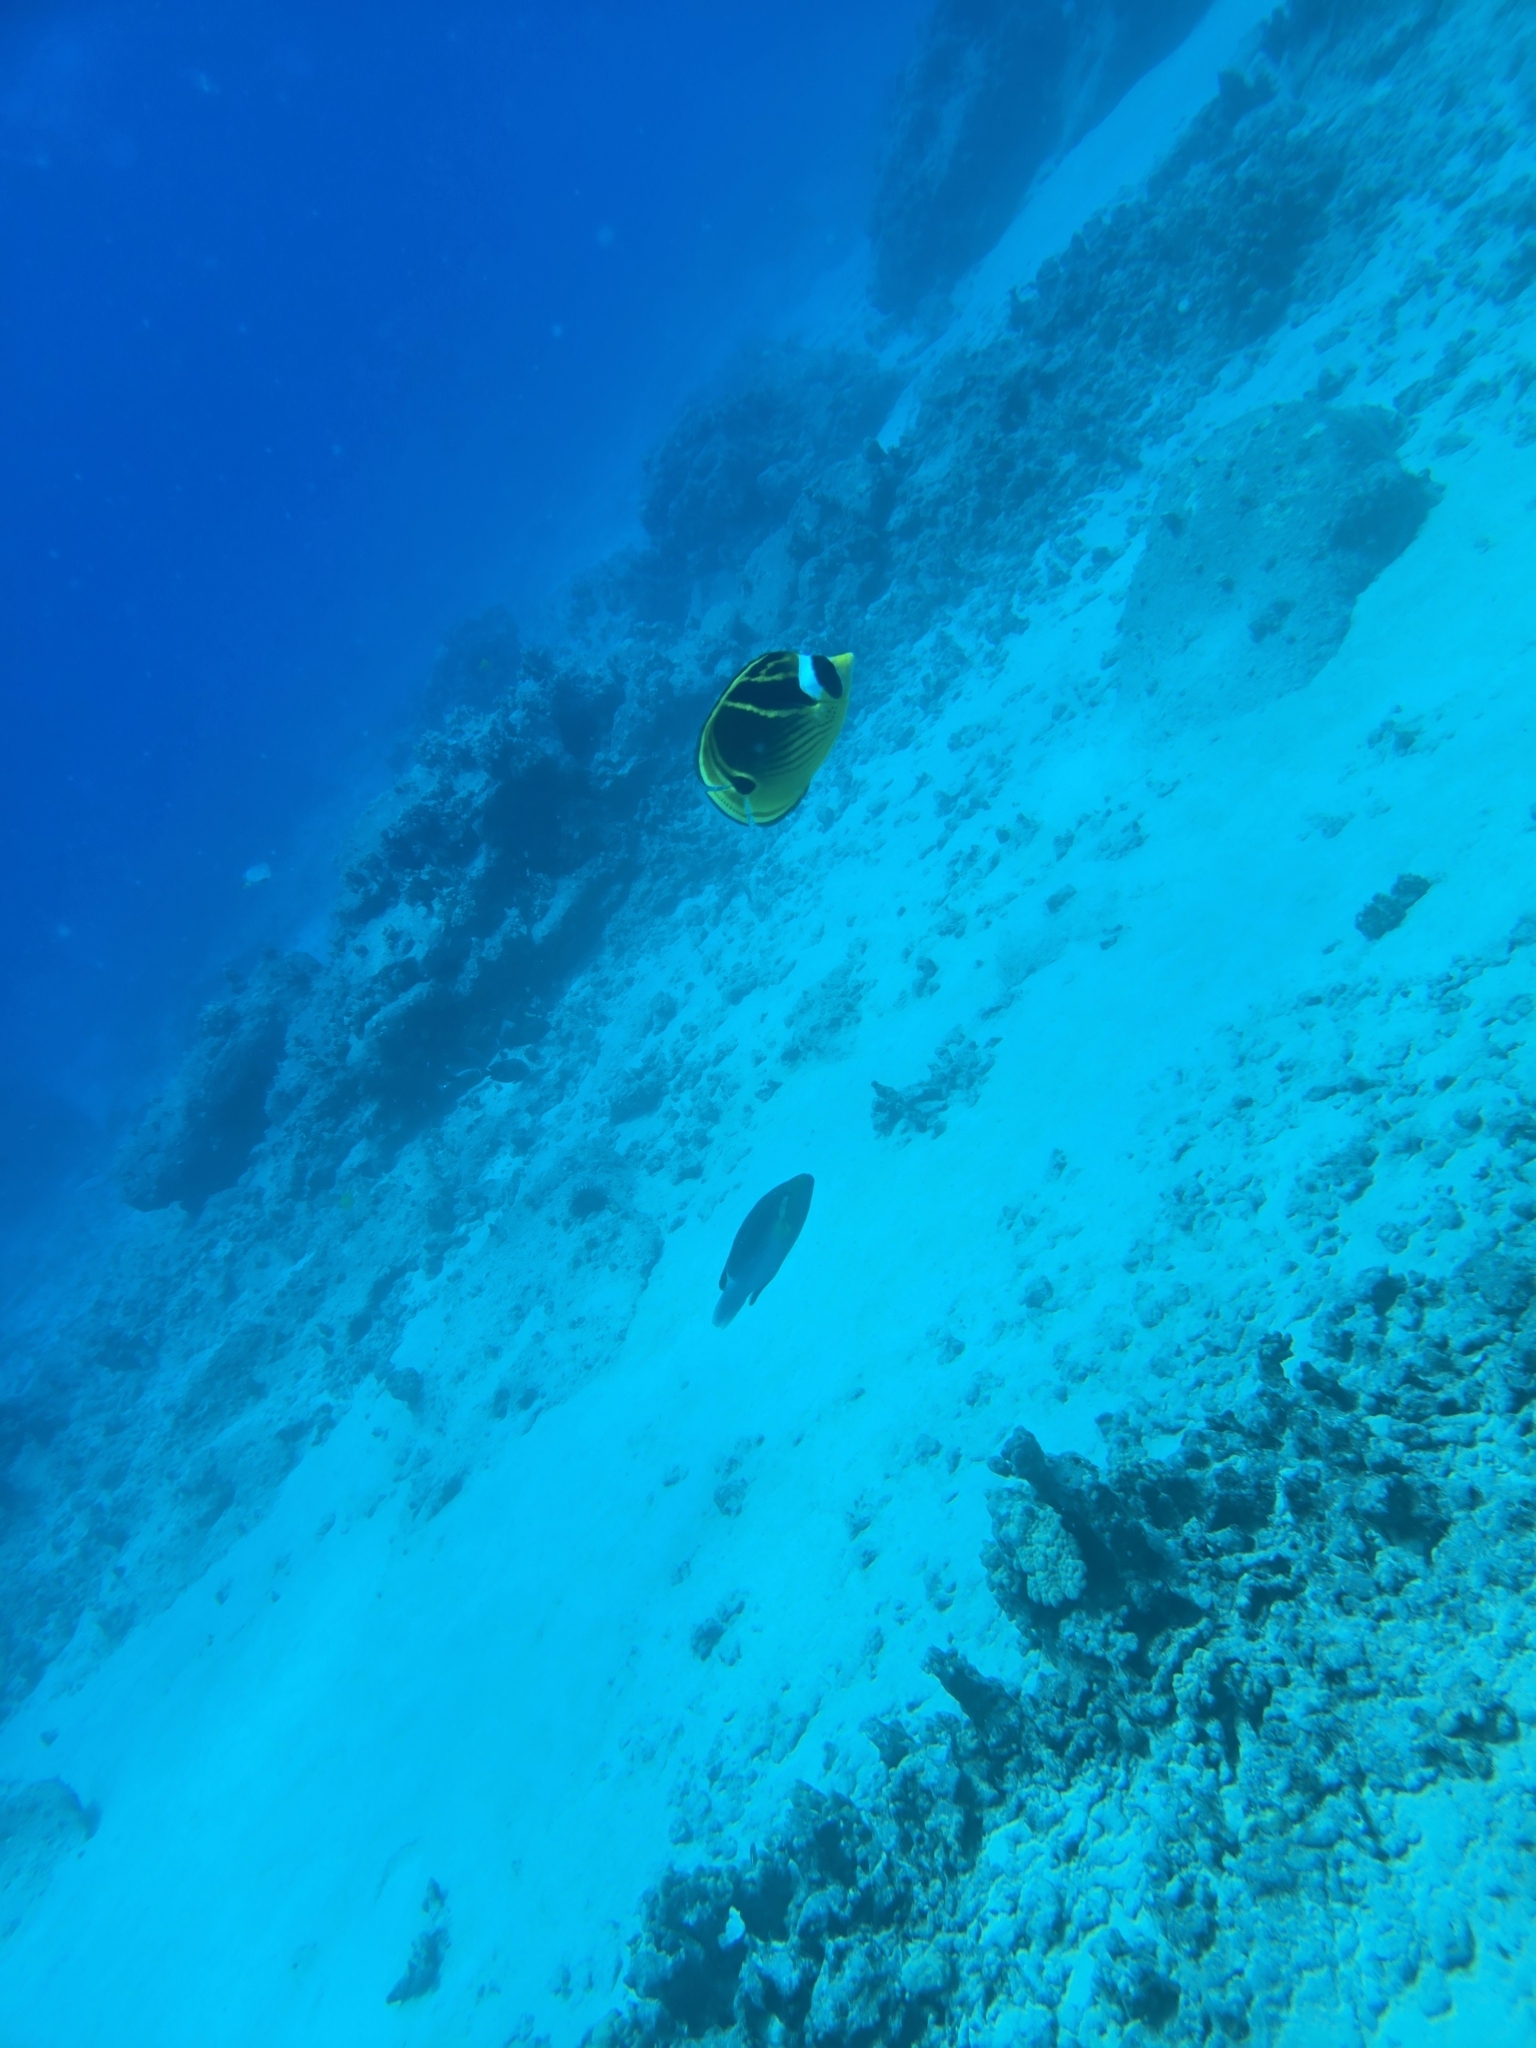
Chaetodon lunula (Raccoon Butterflyfish)